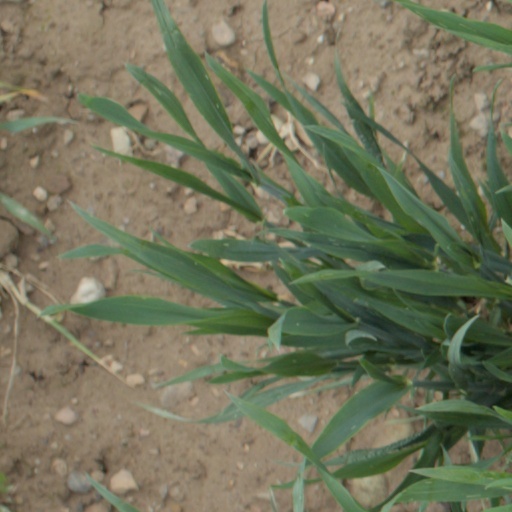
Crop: wheat